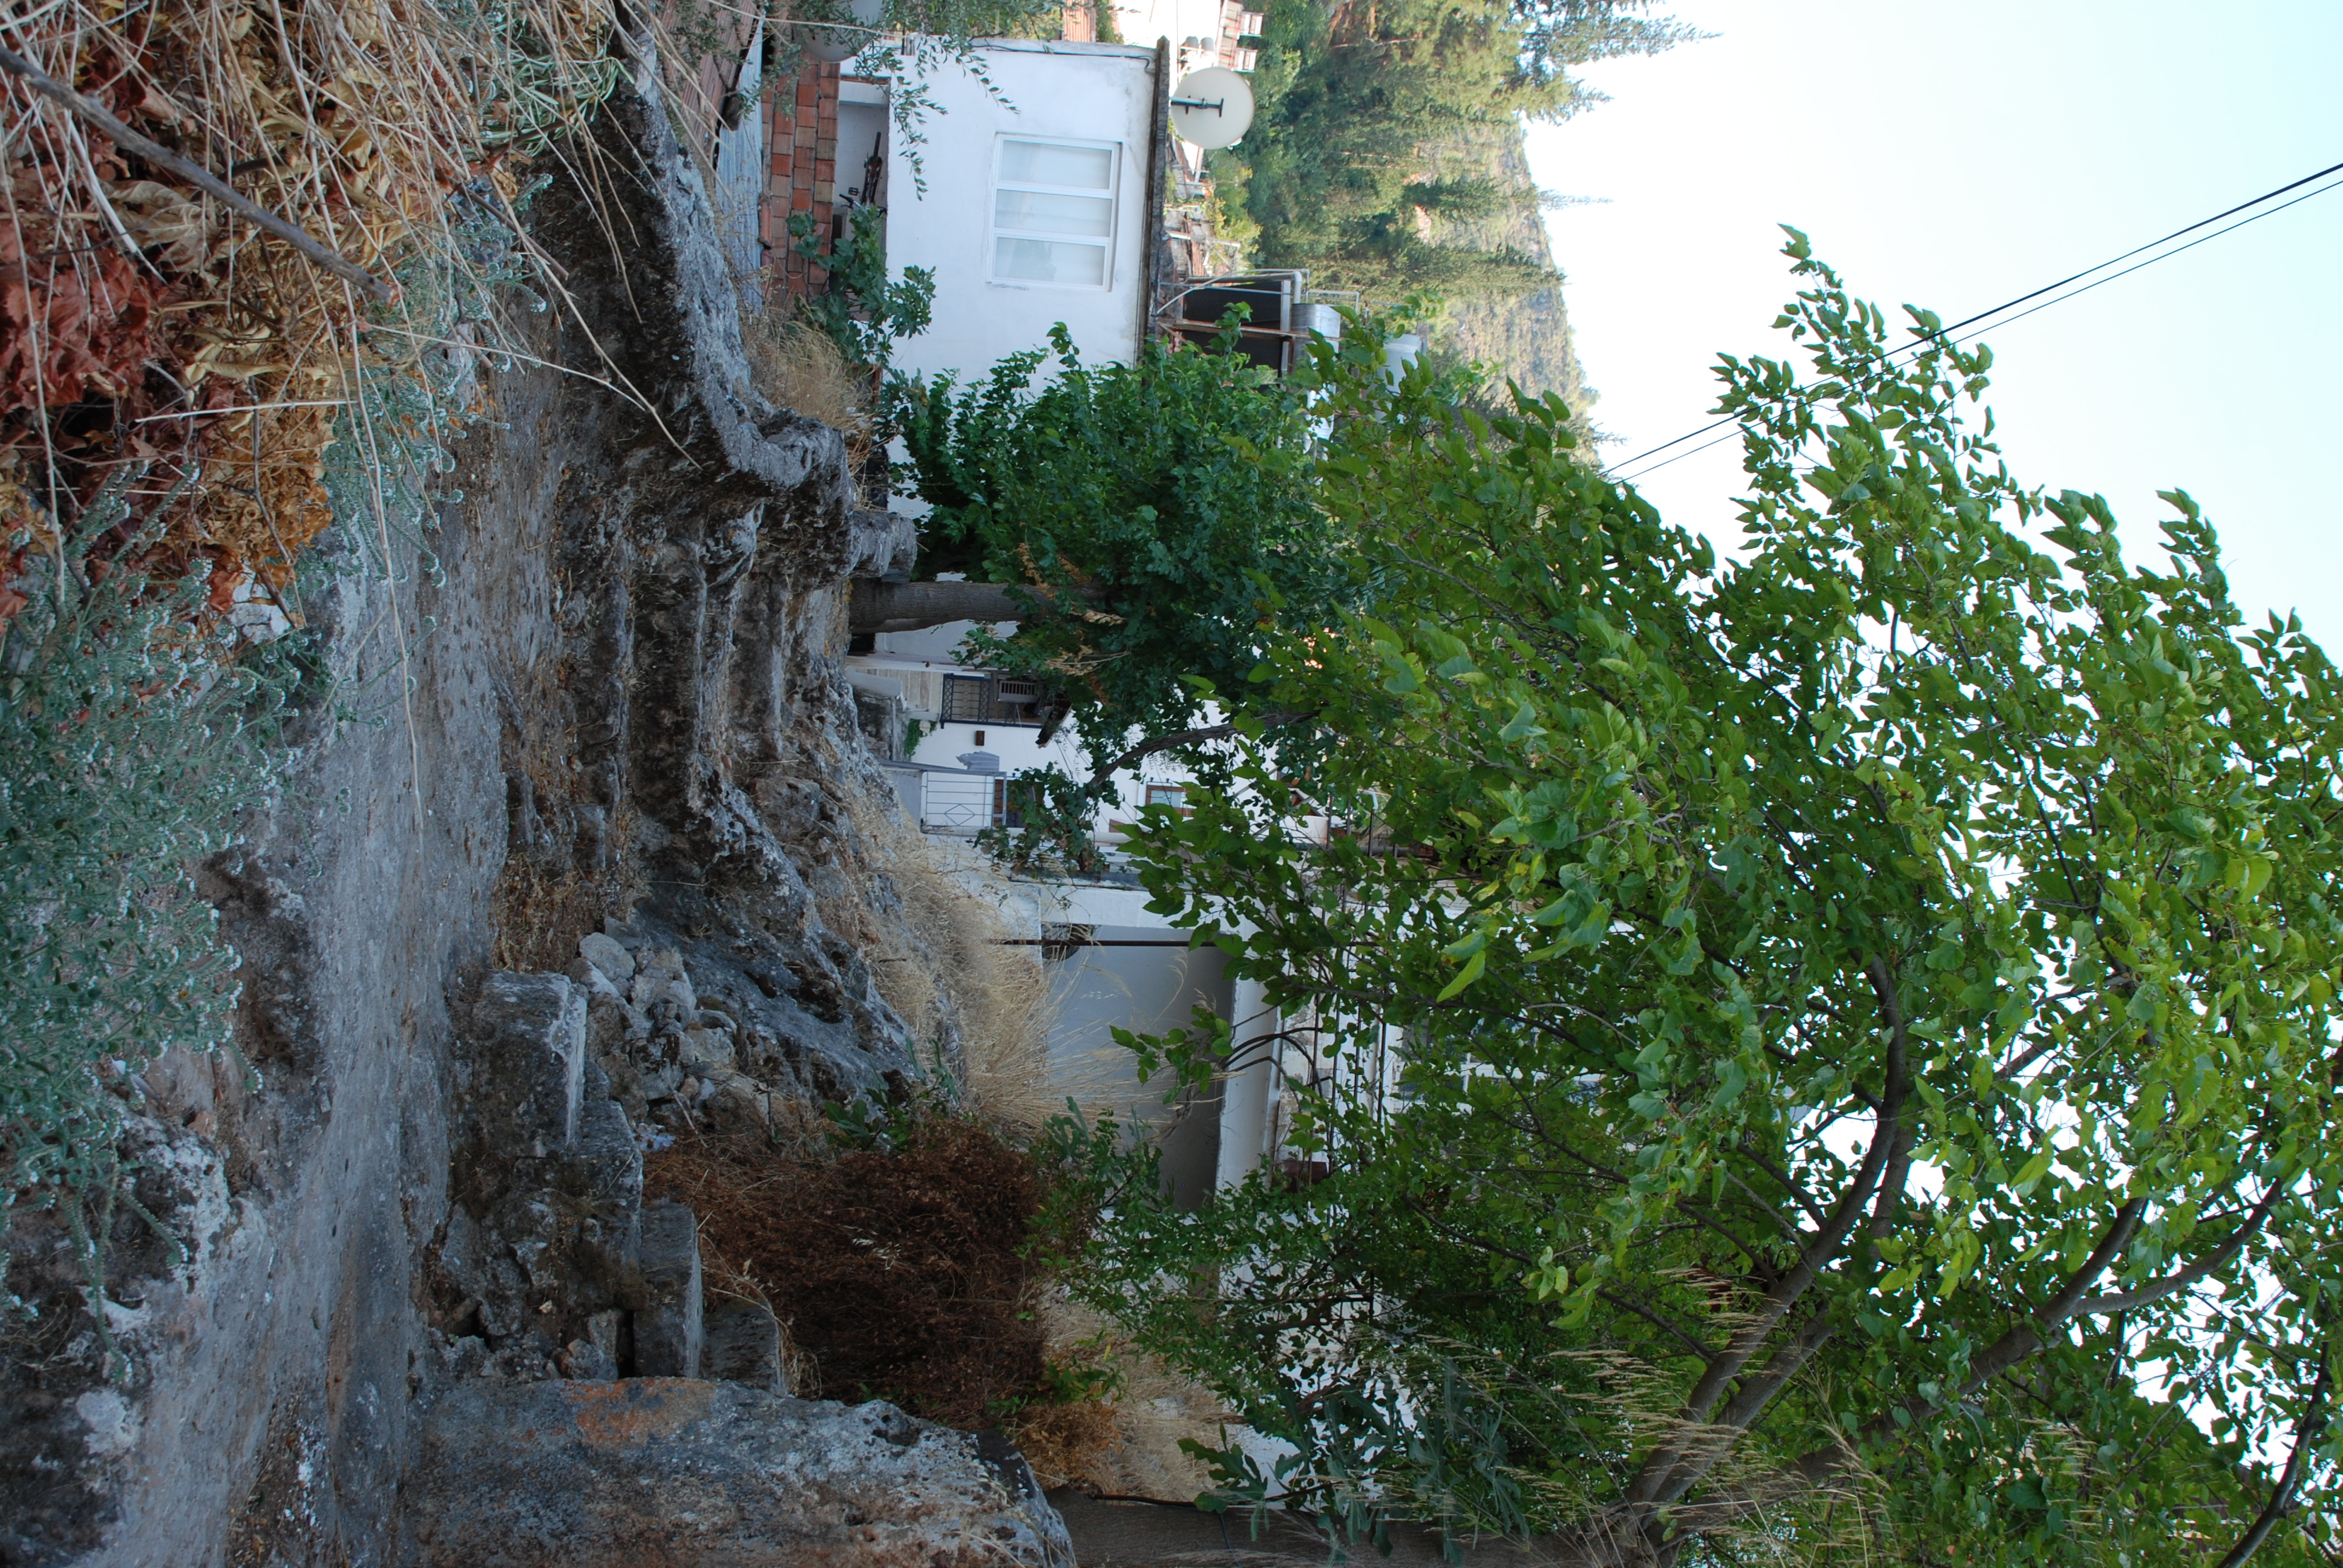
tree, plant, leaf, city, cityscape, nikon, garden, turkey, abigfave, d80, cityscapes, turkei, anawesomeshot, nikond80, turkiye, turquia, turchia, goldstaraward, fethiye, rural area, woody plant